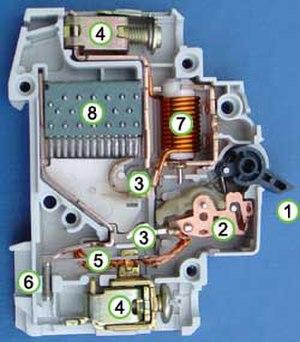
éclaté d'un disjoncteur
Un disjoncteur est un dispositif électromécanique, voire électronique, de protection dont la fonction est d'interrompre le courant électrique en cas d'incident sur un circuit électrique. Il est capable d'interrompre un courant de surcharge ou un courant de court-circuit dans une installation. Suivant sa conception, il peut surveiller un ou plusieurs paramètres d'une ligne électrique.